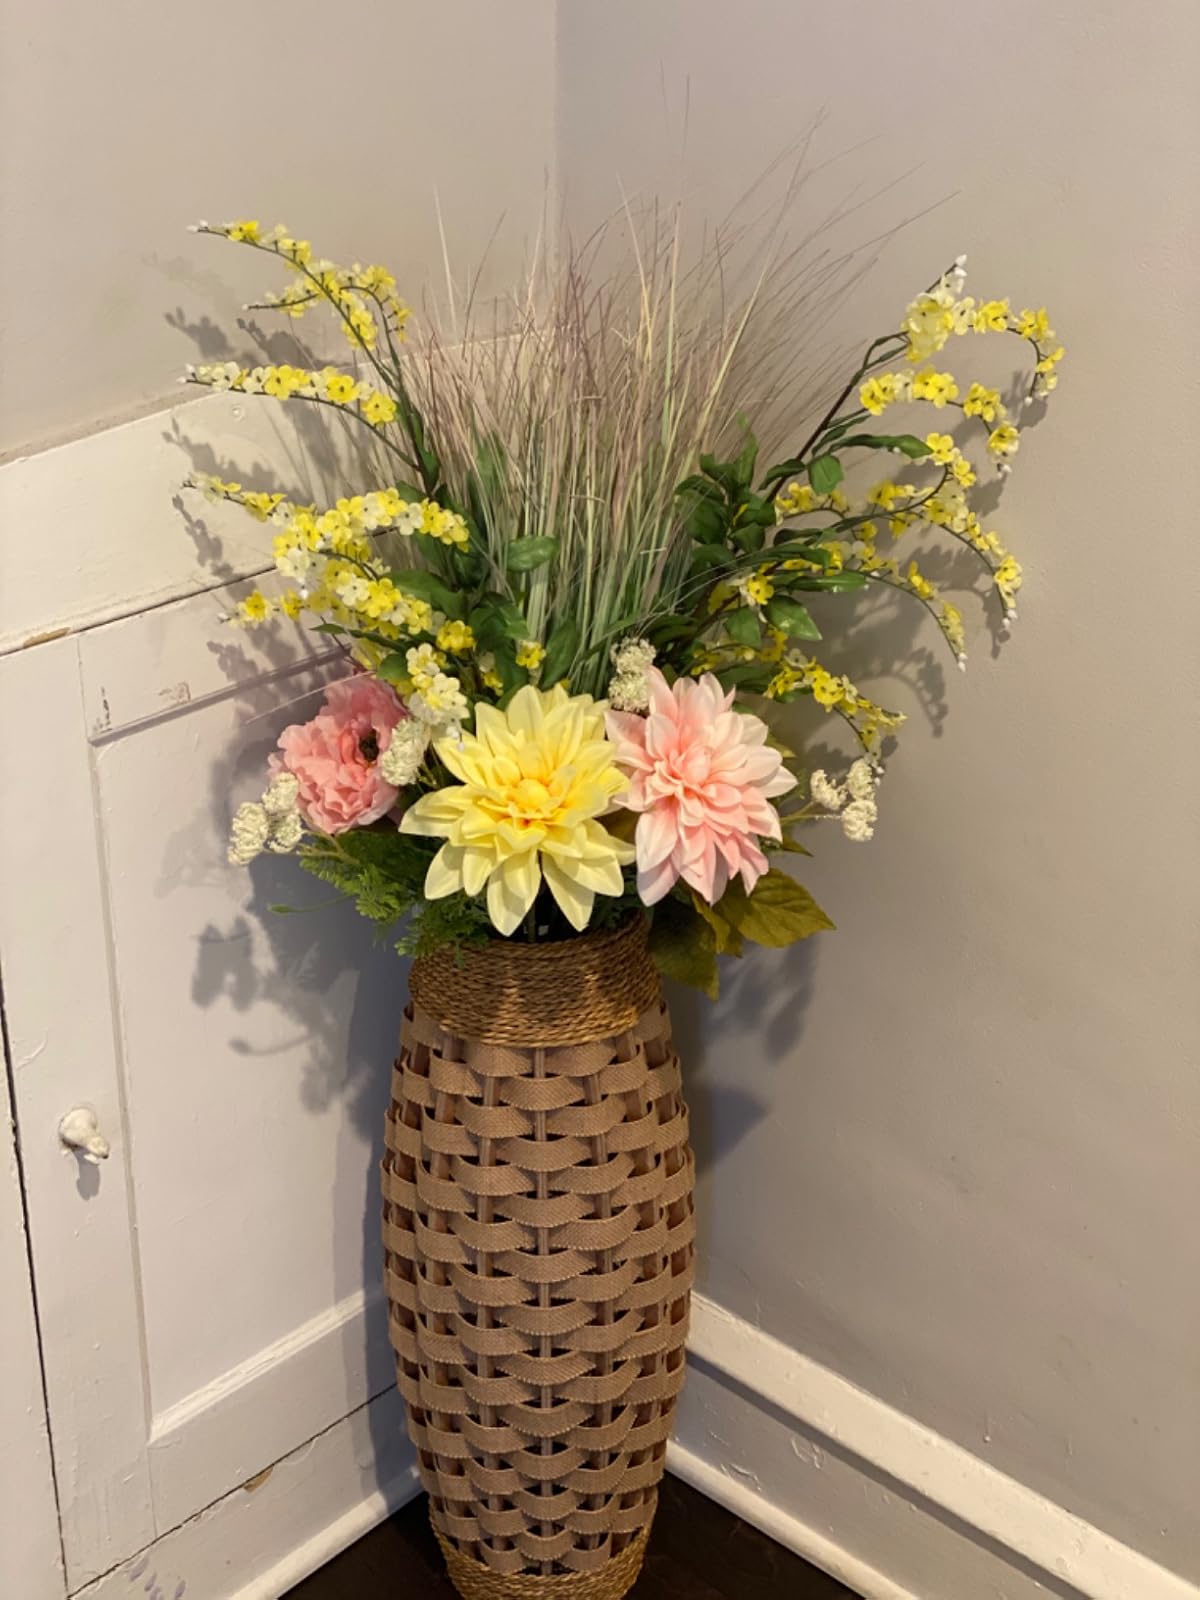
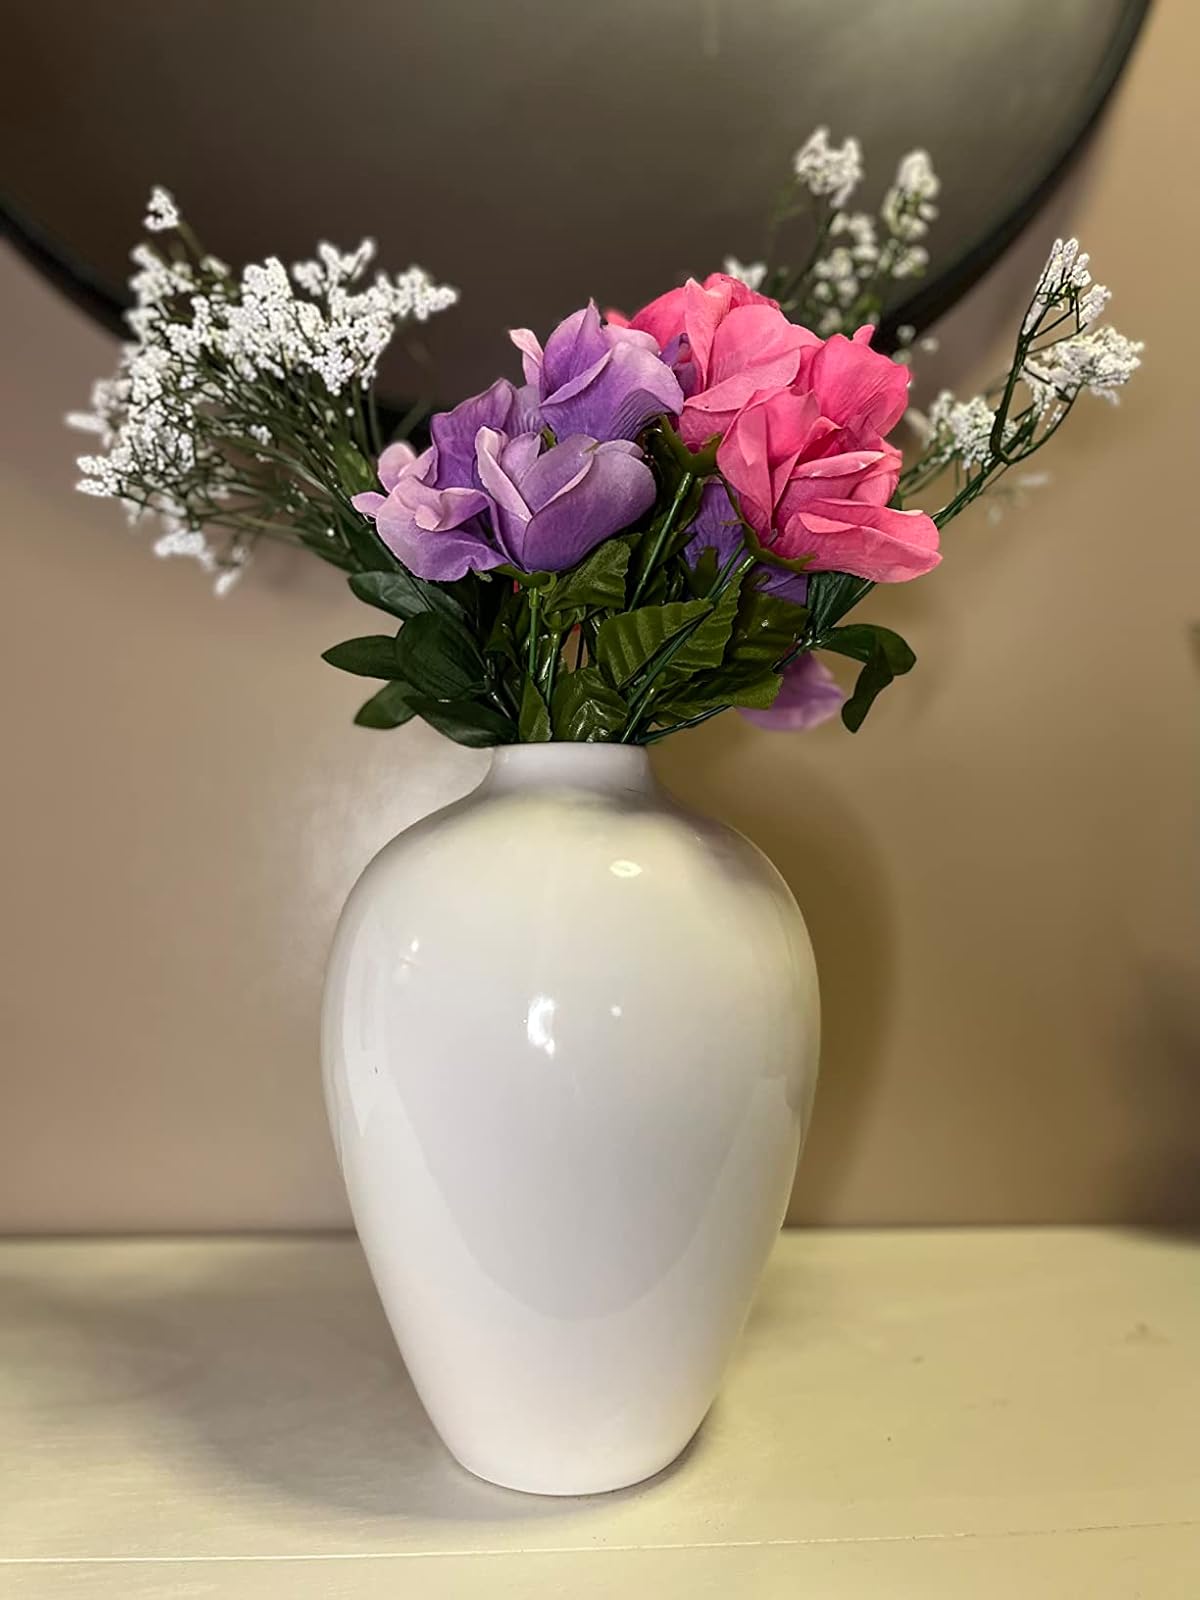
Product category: vase
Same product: no